Jean Charest

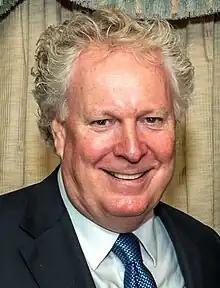
Charest in 2017

John James "Jean" Charest (born June 24, 1958) is a Canadian lawyer and former politician who served as the 29th premier of Quebec from 2003 to 2012. Prior to that, he was a member of Parliament (MP) between 1984 and 1998. After holding several Cabinet posts from 1986 to 1990 and from 1991 to 1993, he was the leader of the Progressive Conservative Party of Canada from 1993 to 1998.